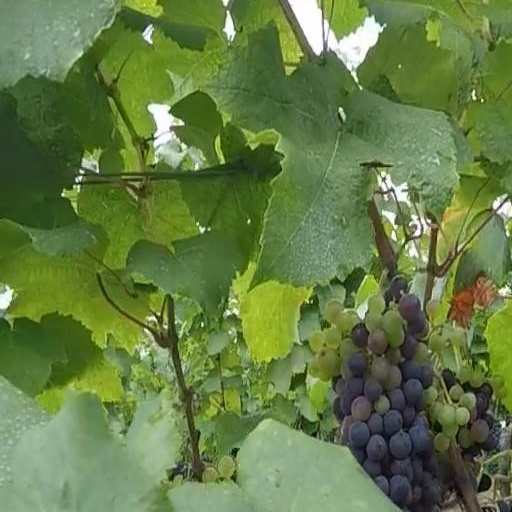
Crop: grape